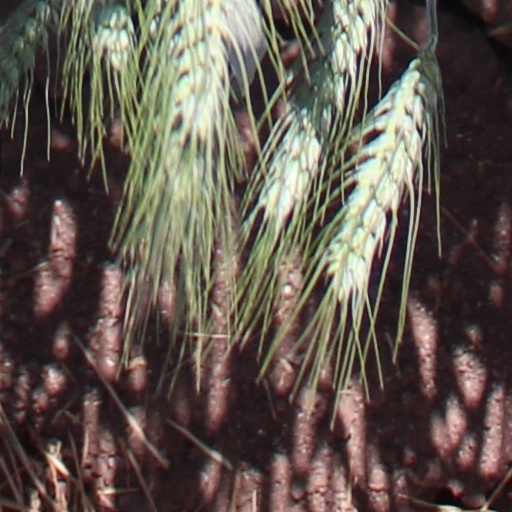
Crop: wheat